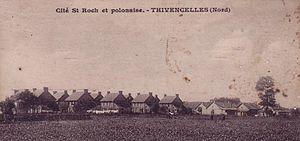
Cité Saint-Roch de la fosse Saint-Pierre de la Compagnie des mines de Thivencelle dans le bassin minier du Nord-Pas-de-Calais, Thivencelle, Nord, Nord-Pas-de-Calais, France.
La Compagnie des mines de Thivencelle était une compagnie minière qui exploitait la houille à l'aide de plusieurs fosses établies dans les communes de Fresnes-sur-Escaut et Thivencelle, tout à l'est du Bassin minier du Nord-Pas-de-Calais.